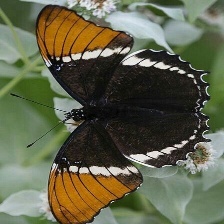
Species: BROWN SIPROETA